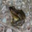
Label: frog